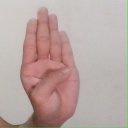
अक्षर: ब